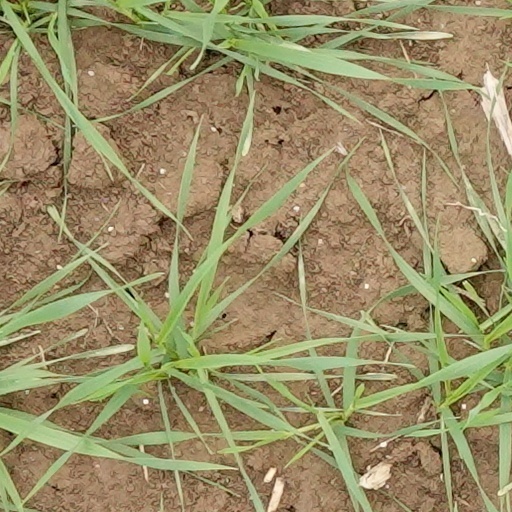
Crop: wheat